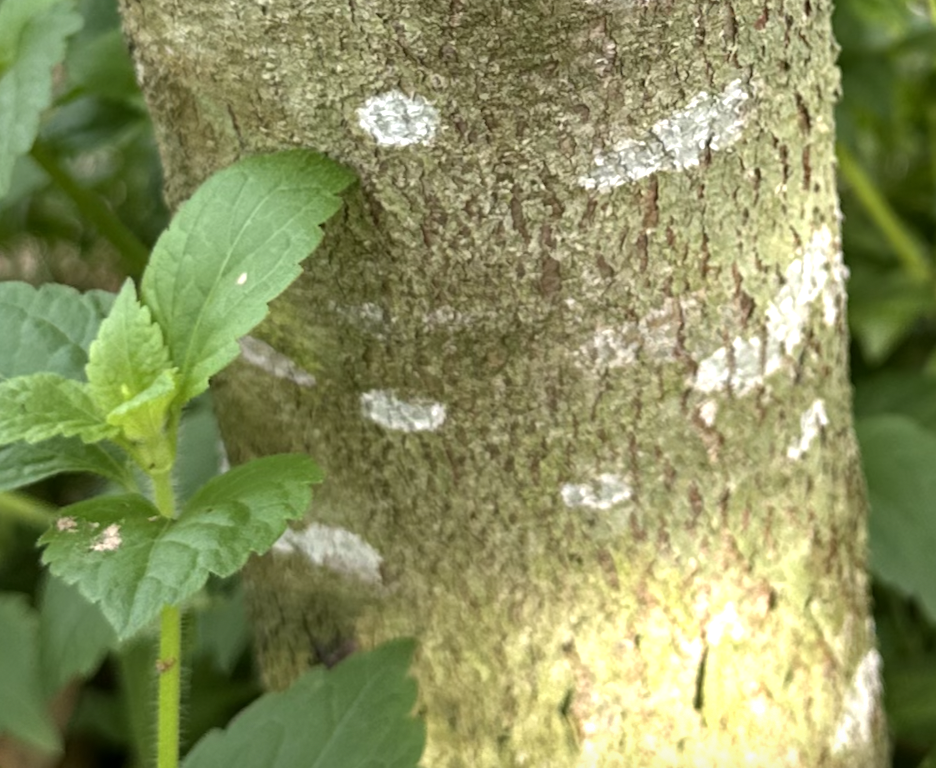
Label: pink_disease